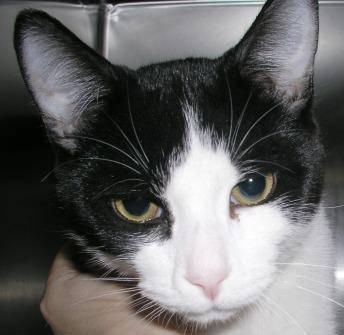
cat